Let all mortal flesh keep silence

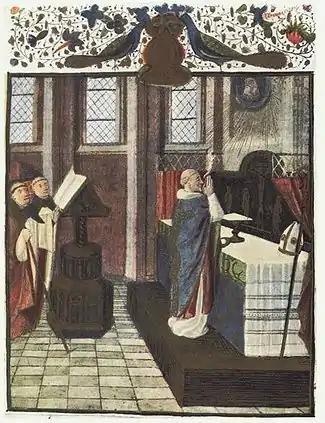
Prayers during the Canon of the Mass during the Mass of the Faithful.

Let all mortal flesh keep silence, also known as "Let all mortal flesh keep silent", is an ancient chant of Eucharistic devotion based on words from Habakkuk 2:20, "Let all the earth keep silence before him" ( "has mippanaw kol ha-arets", Septuagint: ὁ δὲ κύριος ἐν ναῷ ἁγίῳ αὐτοῦ εὐλαβείσθω ἀπὸ προσώπου αὐτοῦ πᾶσα ἡ γῆ) and Zechariah 2:13, "Be silent, all flesh, before the LORD; for he has roused himself from his holy dwelling" (Hebrew: הַ֥ס כָּל־בָּשָׂ֖ר מִפְּנֵ֣י יְהוָ֑ה כִּ֥י נֵעֹ֖ור מִמְּעֹ֥ון קָדְשֹֽׁו׃ ס. Septuagint: εὐλαβείσθω πᾶσα σὰρξ ἀπὸ προσώπου κυρίου διότι ἐξεγήγερται ἐκ νεφελῶν ἁγίων αὐτοῦ). The original was composed in Greek as a Cherubic Hymn for the Offertory of the Divine Liturgy of St James; it probably antedates the rest of the liturgy and goes back at least to AD 275, with local churches adopting arrangements in Syriac. In modern times, the Ralph Vaughan Williams arrangement of a translation from the Greek by Gerard Moultrie to the tune of "Picardy", a French medieval folk melody, popularized the hymn among other Christian congregations.